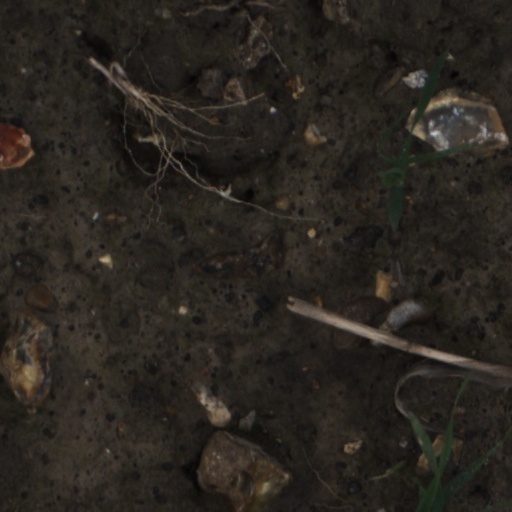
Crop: wheat